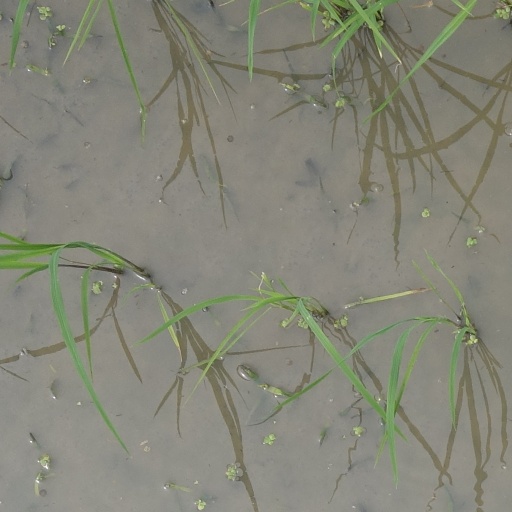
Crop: rice